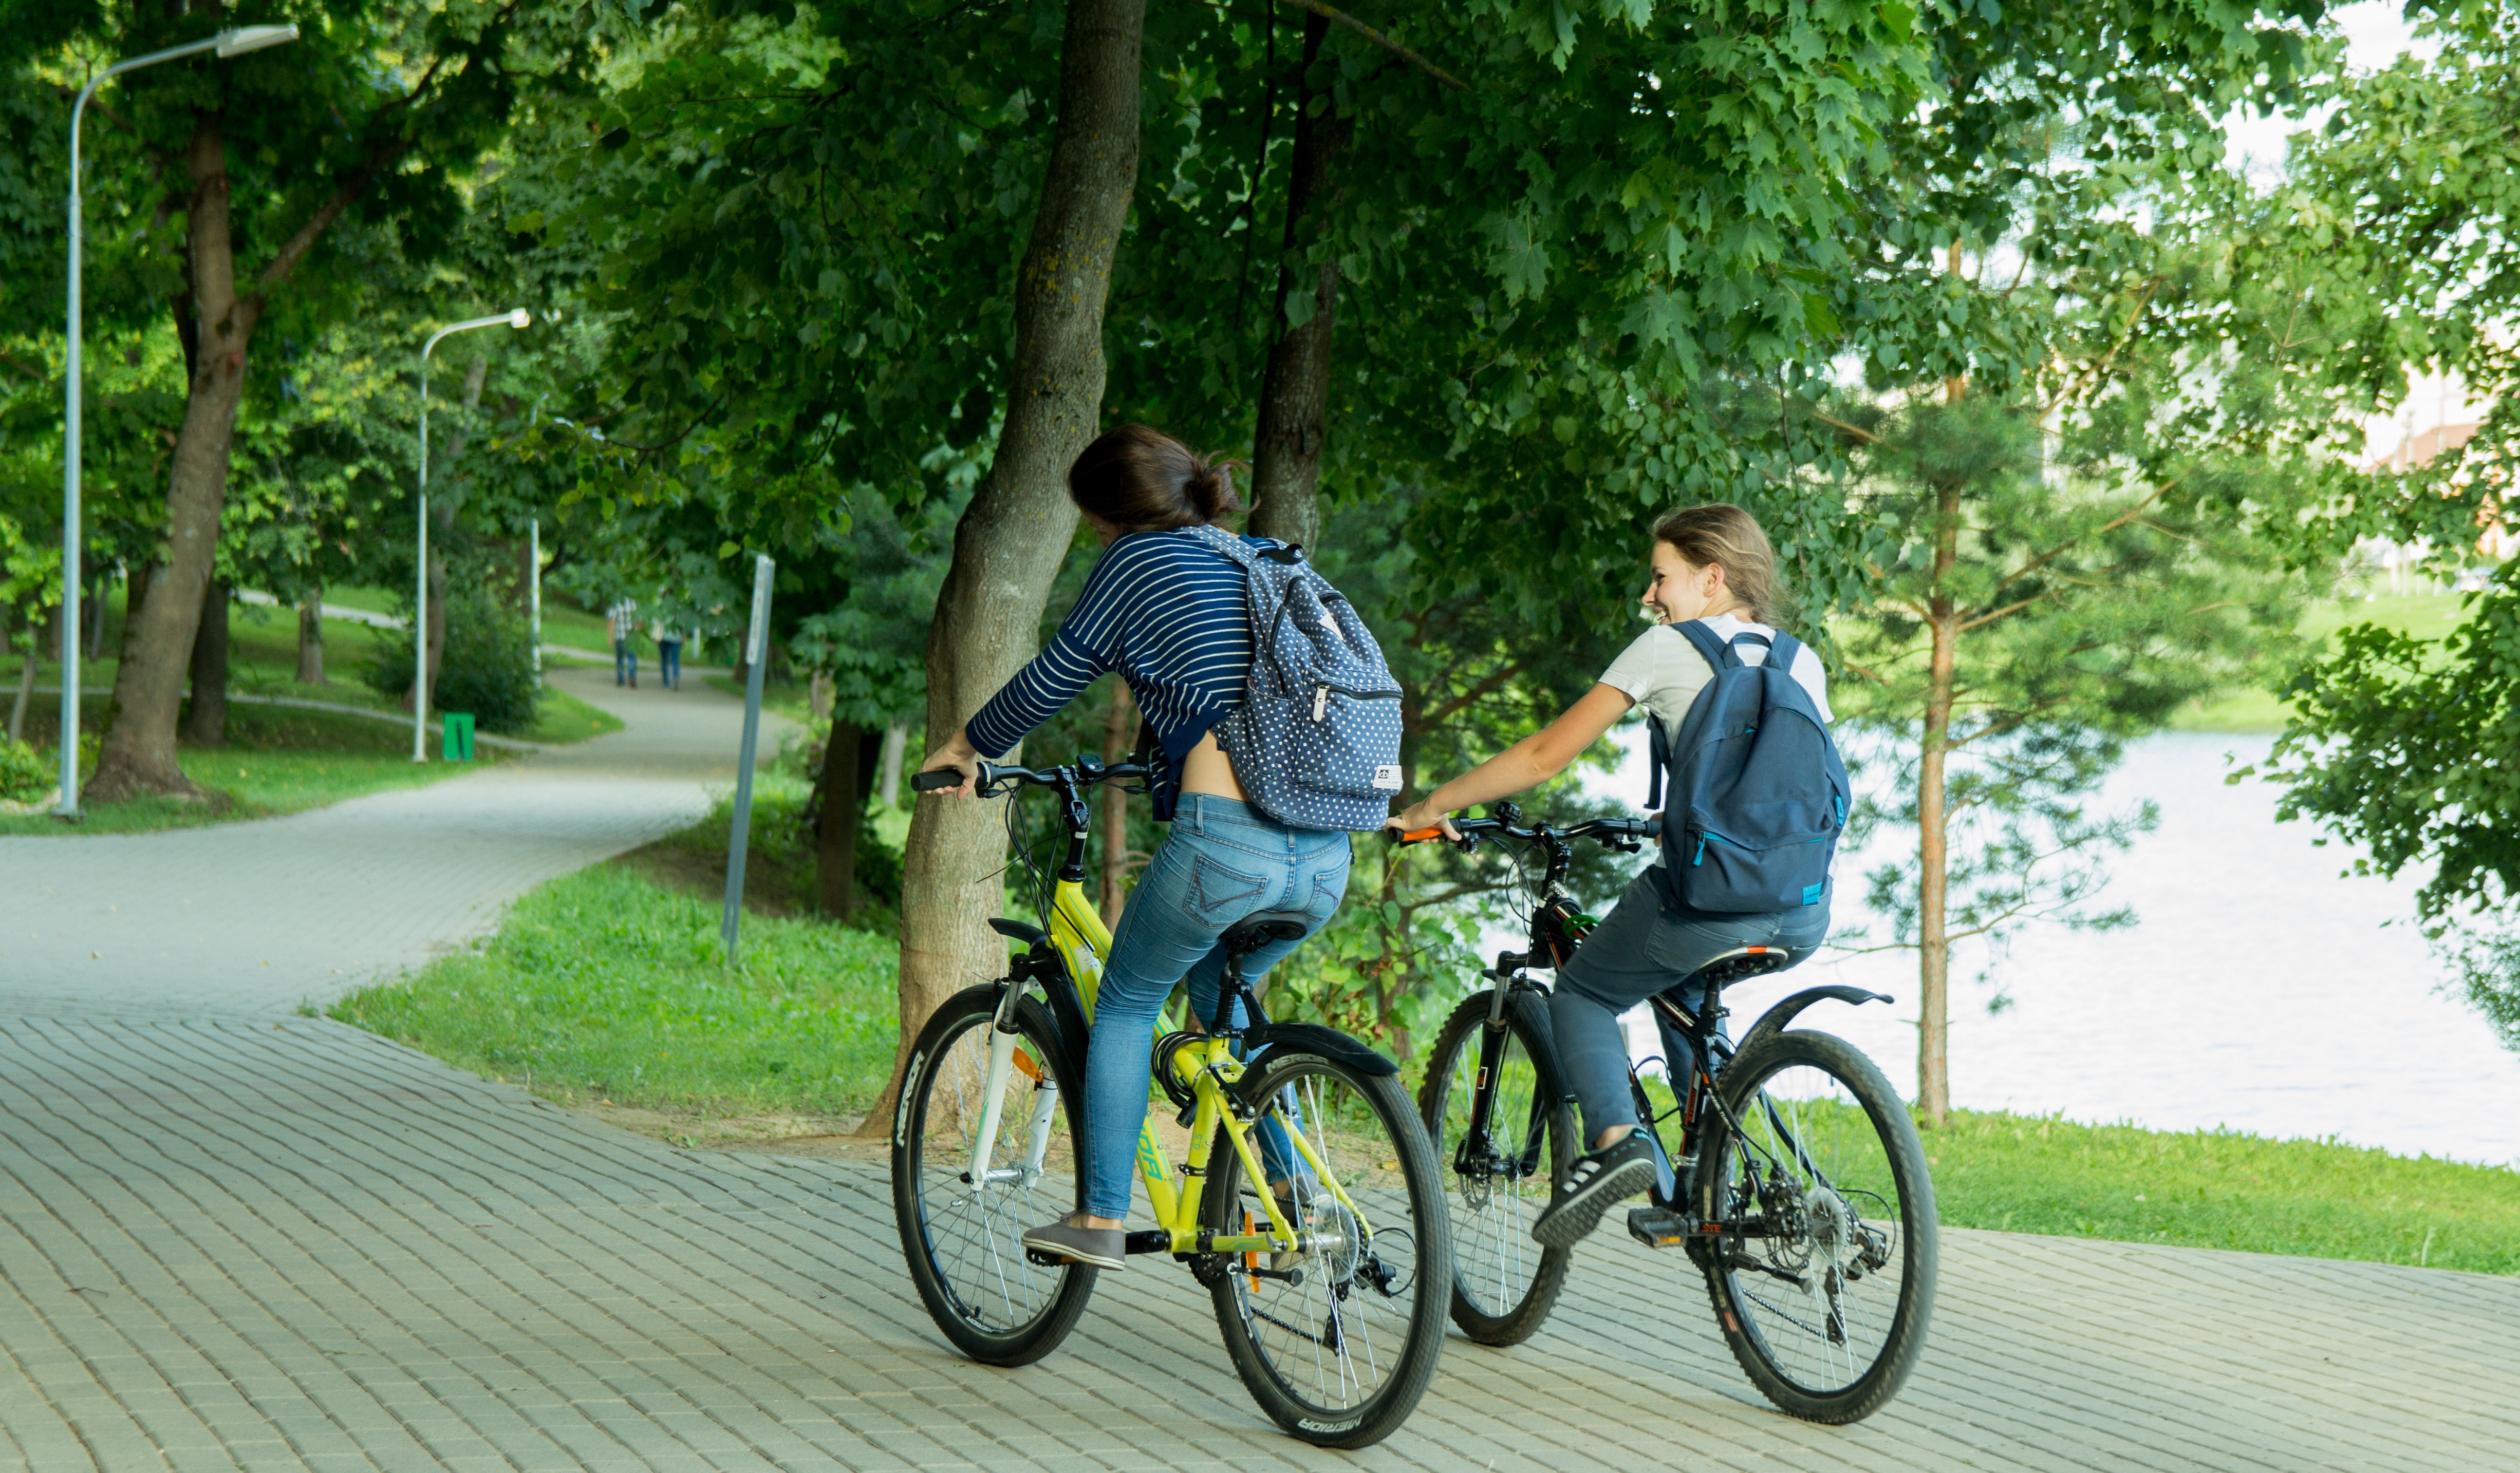
man, person, people, road, sport, boy, town, bicycle, bike, city, urban, recreation, cyclist, transportation, transport, environment, europe, vehicle, gear, action, park, ride, fashion, business, speed, lifestyle, leisure, healthy, cycle, teenager, activity, ecology, sports equipment, cycling, girls, bicyclist, wheels, biking, euro, active, teens, economy, ecosystem, symbolic, ecological, cgi, render, road cycling, outdoor recreation